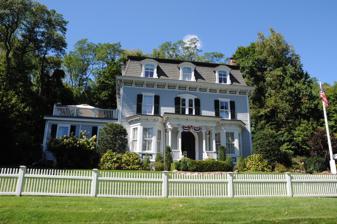
Building: Dr. E. G. Roy House
Country: United States of America
Year built: 1865
Historic house in New Jersey, United States United States historic place Dr. E. G. Roy House U.S. National Register of Historic Places New Jersey Register of Historic Places Show map of Bergen County, New Jersey Show map of New Jersey Show map of the United States Location 229 West Saddle River Road, Saddle River, New Jersey Coordinates 41°2′46″N 74°6′10″W / 41.04611°N 74.10278°W / 41.04611; -74.10278 Area 1.6 acres (0.65 ha) Built 1865 Architectural style Second Empire MPS Saddle River MRA NRHP reference No. 86001608 NJRHP No. 688 Significant dates Added to NRHP August 29, 1986 Designated NJRHP June 13, 1986 Dr. E. G. Roy House , is located in Saddle River , Bergen County , New Jersey , United States. The house was built in 1865 and was added to the National Register of Historic Places on August 29, 1986. See also National Register of Historic Places listings in Bergen County, New Jersey References